Tommy Molloy

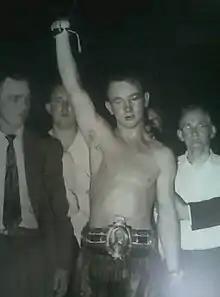

Tommy Molloy (9 February 1934 – 8 April 2013) was a British boxer who was British welterweight champion between 1958 and 1960.